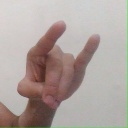
अक्षर: च